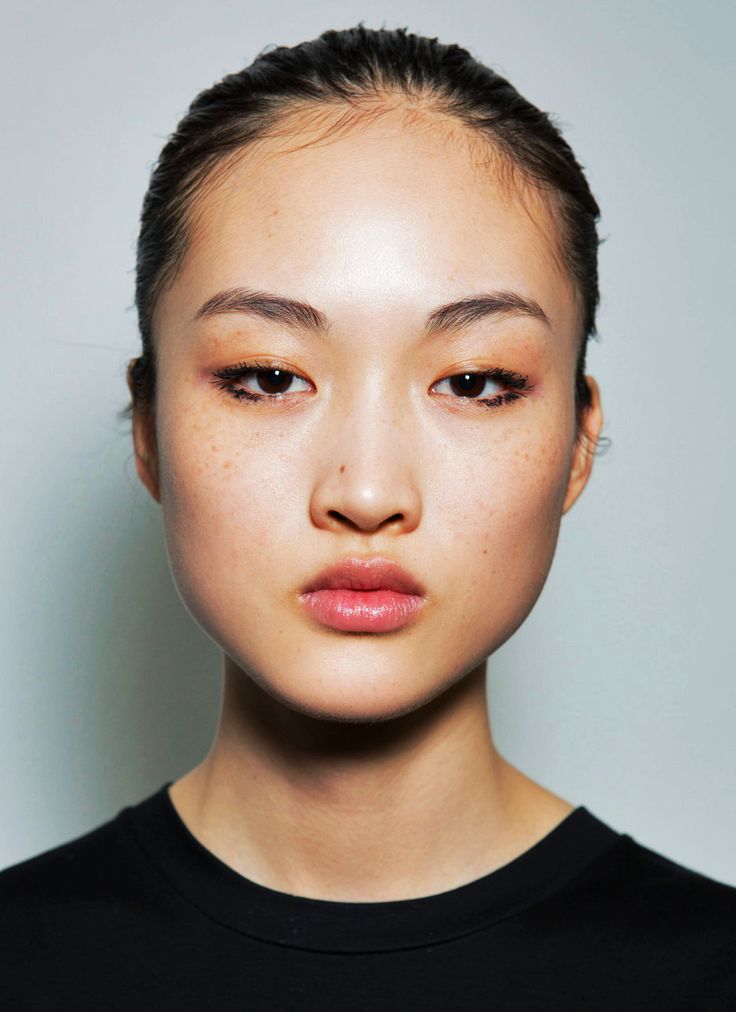
Gender: women